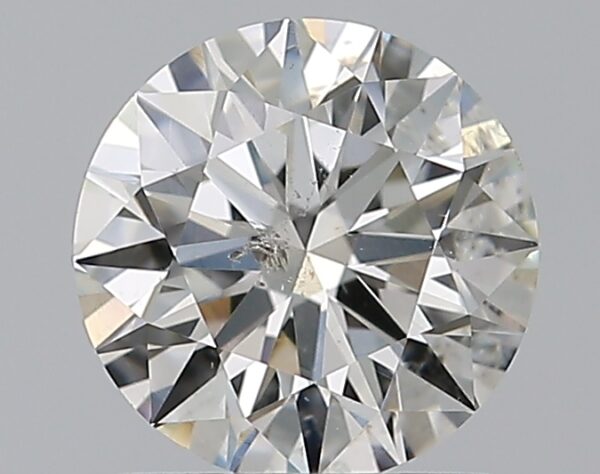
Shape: round
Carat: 1
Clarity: SI2
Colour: H
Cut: VG
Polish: EX
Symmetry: EX
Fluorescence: N
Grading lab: IGI
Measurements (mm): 6.34 x 6.31 x 3.97